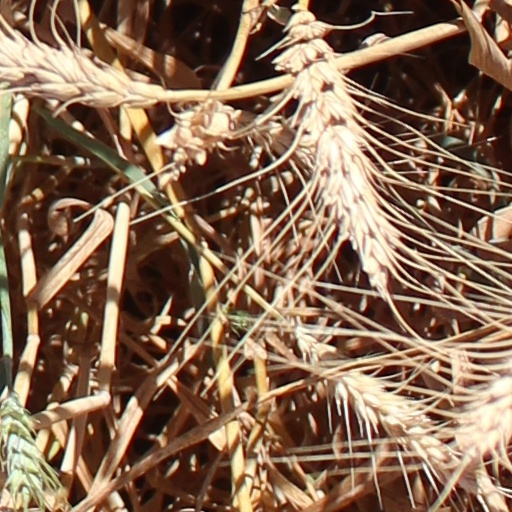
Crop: wheat